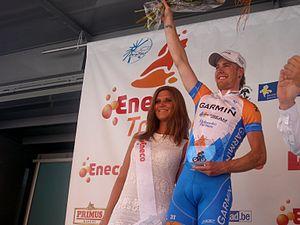
La 5ᵉ étape du Tour d'Espagne 2010 s'est déroulée le mercredi 1ᵉʳ septembre 2010 entre Guadix et Lorca sur 198,8 km. L'Américain Tyler Farrar remporte l'étape au sprint. Le Belge Philippe Gilbert conserve le maillot rouge de leader.